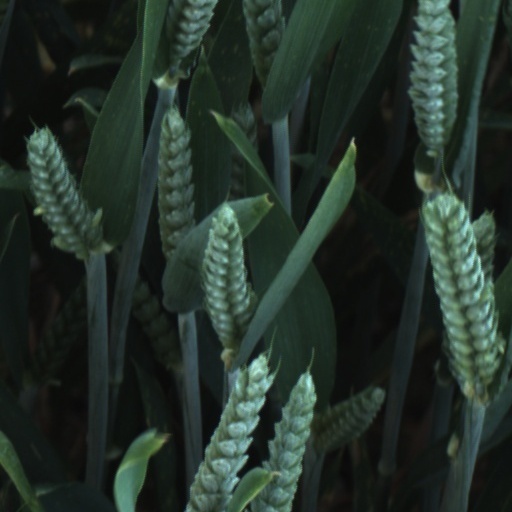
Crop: wheat